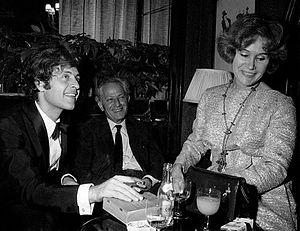
Béatrice Launer est une violoniste hongroise d'origine juive, née le 18 juin 1913 à New York et décédée le 15 avril 1994.